History of Colchester

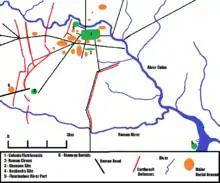
The Roman "colonia" of Colonia Victricensis in its wider landscape

Following the destruction of the Colonia and Suetonius Paulinus’ crushing of the revolt the town was rebuilt on a larger scale and flourished, growing larger in size than its pre-Boudican levels (to 108 acres/45 ha) despite its loss of status to Londinium, reaching its peak in the 2nd and 3rd centuries. The town's official name was "Colonia Claudia Victricensis" (City of Claudius’ Victory), but it was known colloquially by contemporaries as "Camulodunum" or simply "Colonia".